Forward Movement

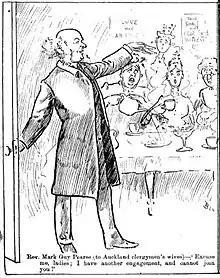

In a mission tour of New Zealand and Australia in 1891, the Cornish Methodist Rev. Mark Guy Pearse brought stories of the West London Mission to Methodist churches there. He was met with great enthusiasm, and the New Zealand Railway Commissioners gave him a free pass over all the railways of the colony.